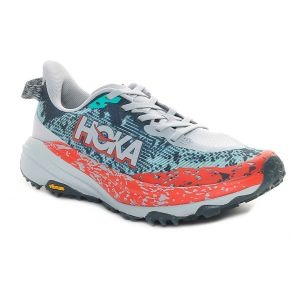
Hoka Scarpa da Trail Running Donna  Speedgoat 6 Grigio Rosso   Sconto 30%
Prezzo: 112,00 €